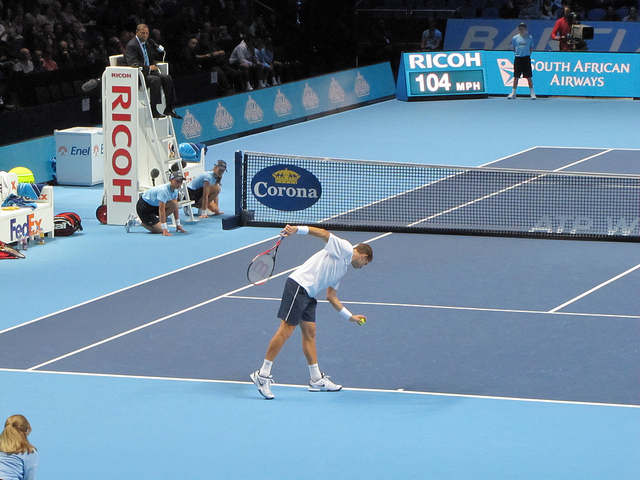
vận động viên tennis đang cầm vợt chuẩn bị giao bóng